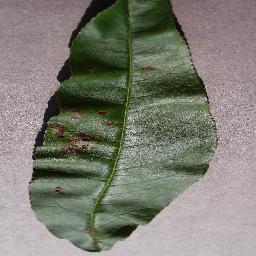
Label: Peach___Bacterial_spot